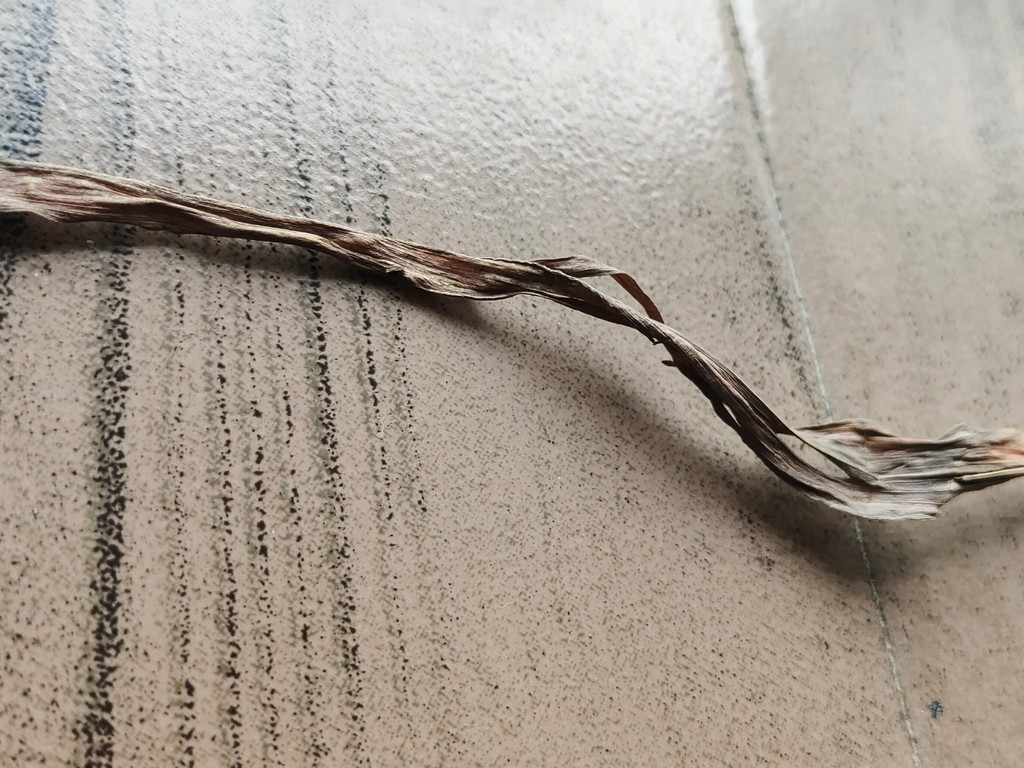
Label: Dried